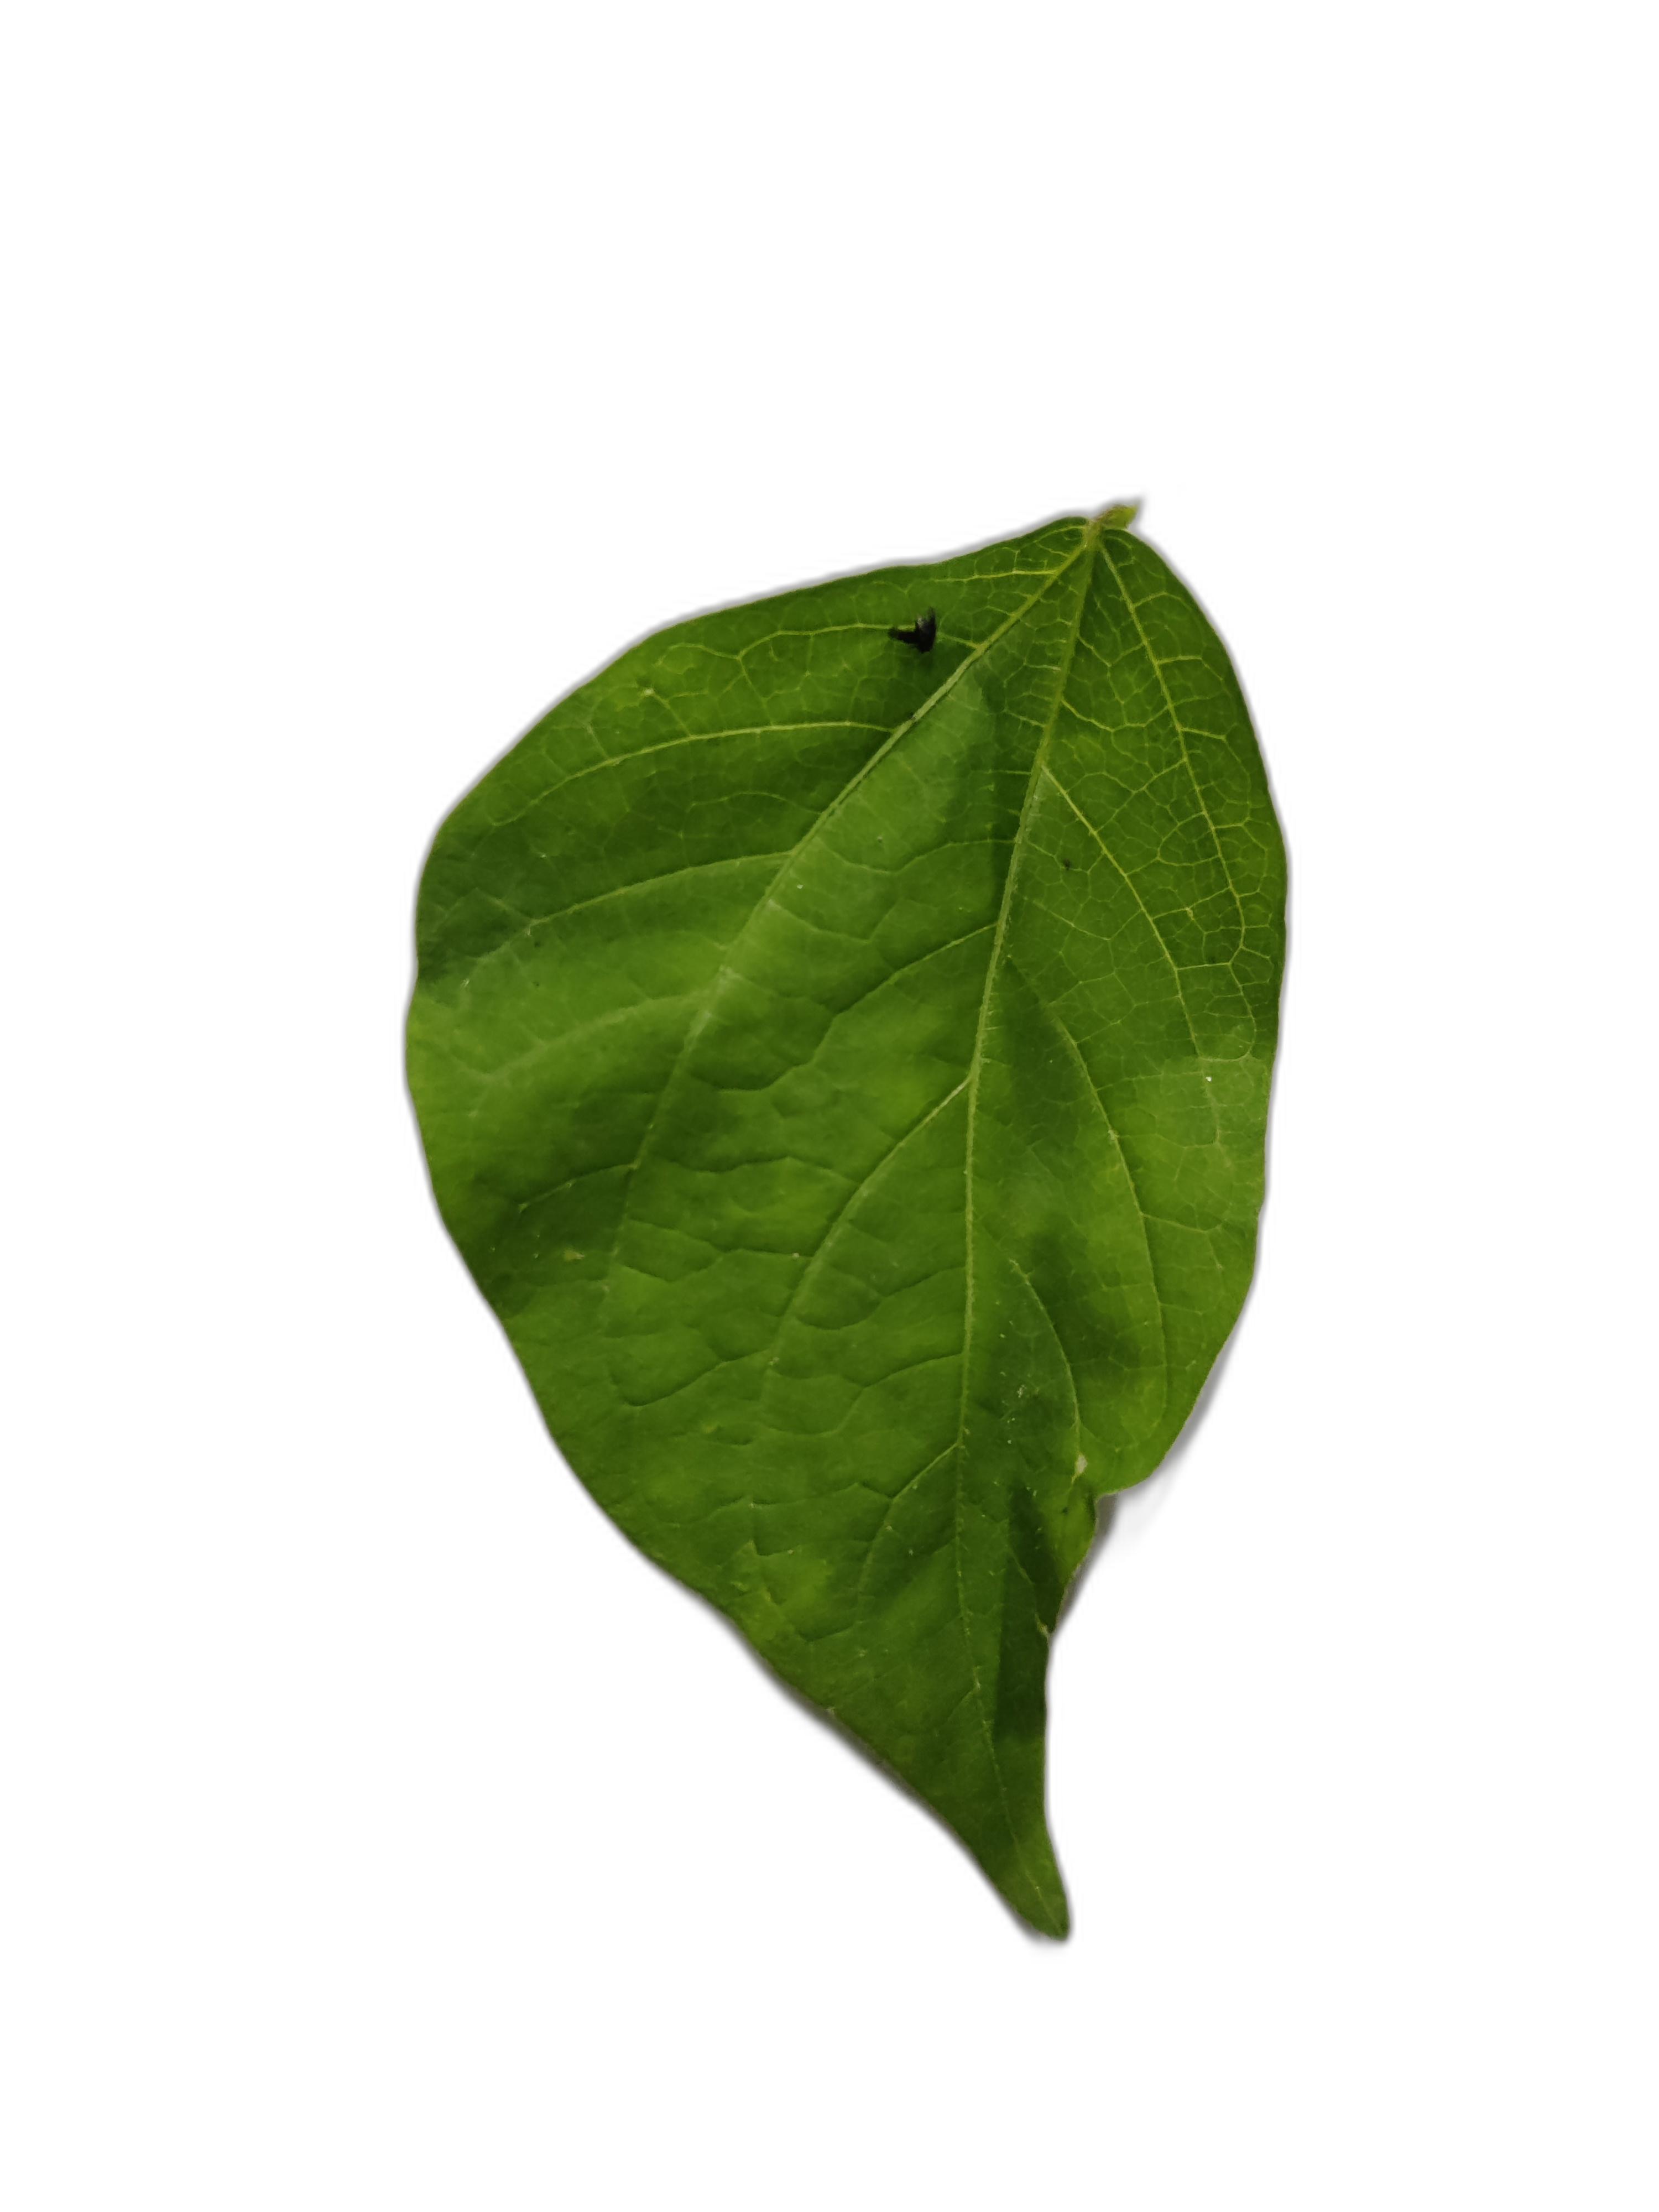
Label: Healthy